Military history of Cuba

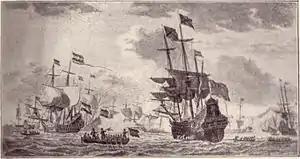
Depiction of the Dutch capture of the Spanish treasure fleet during the Battle in the Bay of Matanzas

Many of the towns raided by French corsairs in Cuba had fewer than 500 permanent residents. Notable corsair raids on Cuba during the conflict includs the destruction of Santiago de Cuba by François Le Clerc in 1554 and Jacques de Sores's attack on Havana in 1555. Sores seized a poorly defended Havana, landing with approximately 200 armed men. After a dispute with the local government, Sores killed several captives and enslaved Africans before setting the town ablaze and departing with a small amount of treasure extorted from Havana's settlers.